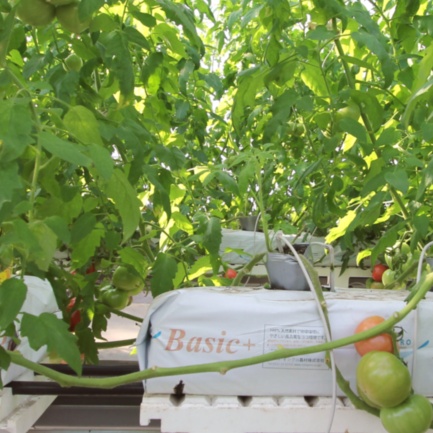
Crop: tomato